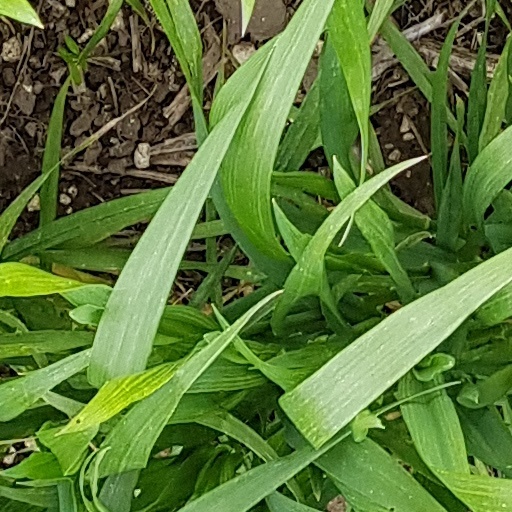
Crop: wheat